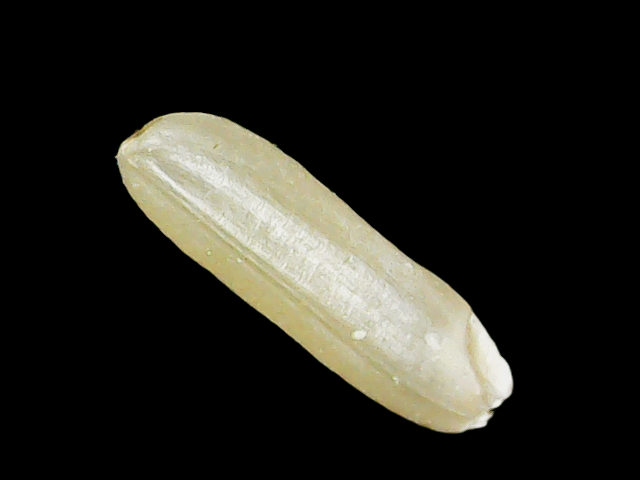
Rice variety: Binadhan16